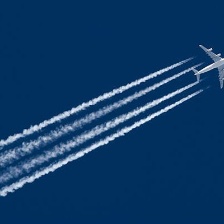
Cloud type: Contrail